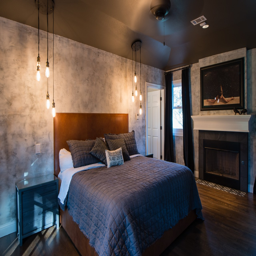
the new master bedroom has doors that open to a private patio out back ; there are walk - in closets .